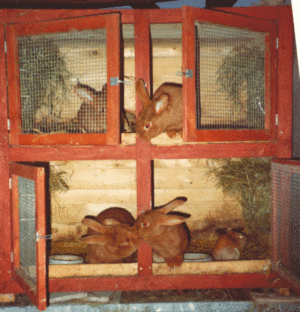
La cuniculture est l'élevage des lapins domestiques. Elle s'est développée à partir du Moyen Âge en Europe, mais n'a réellement pris son essor dans le monde que récemment. Elle a pour objet principal la production de viande, et parfois celle de poils ou de fourrure, voire l'approvisionnement de laboratoire en animaux pour leurs expérimentations. C'est également un élevage de loisir pour certains, qui présentent leurs animaux de race pure lors de foires et d'expositions. Depuis peu, le lapin est élevé aussi comme animal de compagnie.